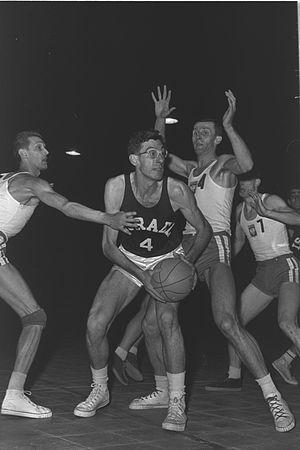
Tanhum Cohen-Mintz, né le 8 octobre 1939, à Riga, en République socialiste soviétique d'Estonie et décédé le 11 octobre 2014, à Tel Aviv-Jaffa, en Israël, est un ancien joueur de basket-ball israélien. Il évolue durant sa carrière au poste de pivot. Il est le père d'Uri Cohen-Mintz.